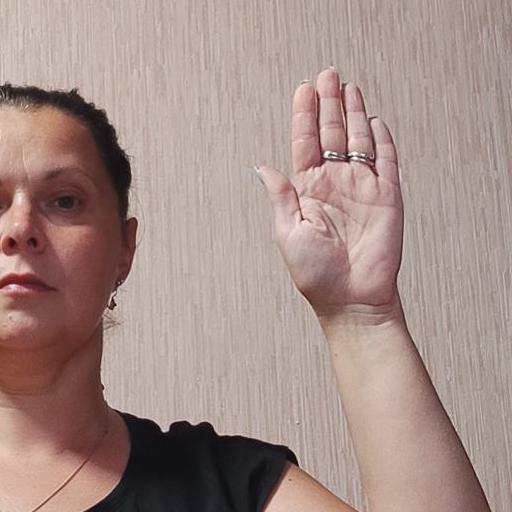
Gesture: stop